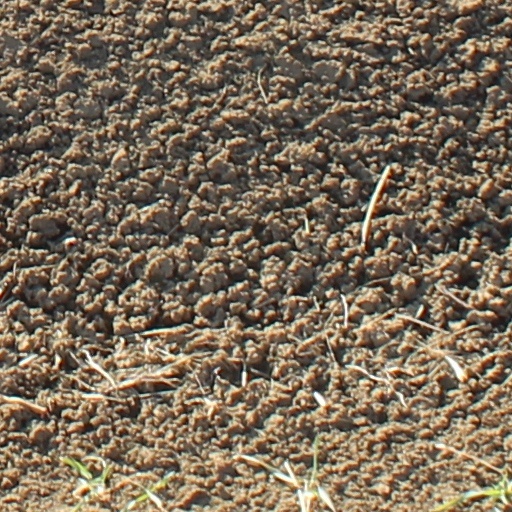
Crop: wheat